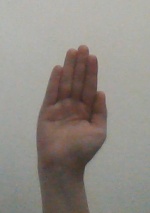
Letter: seen